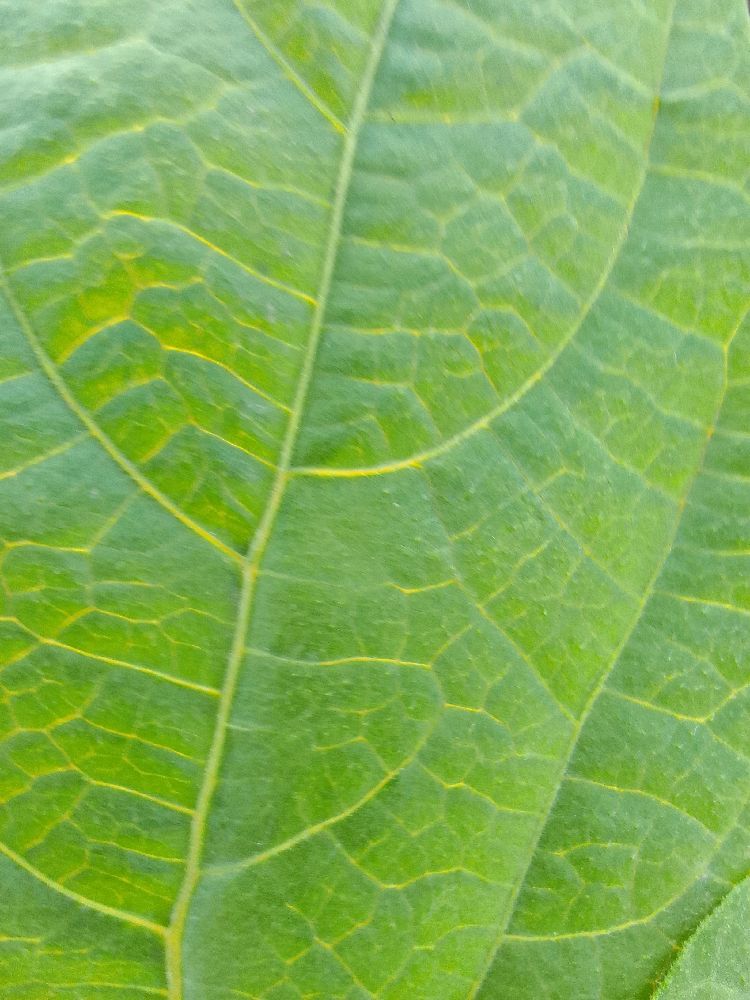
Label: healthy